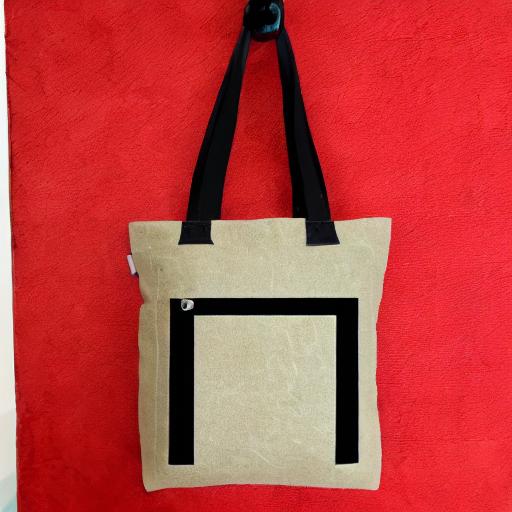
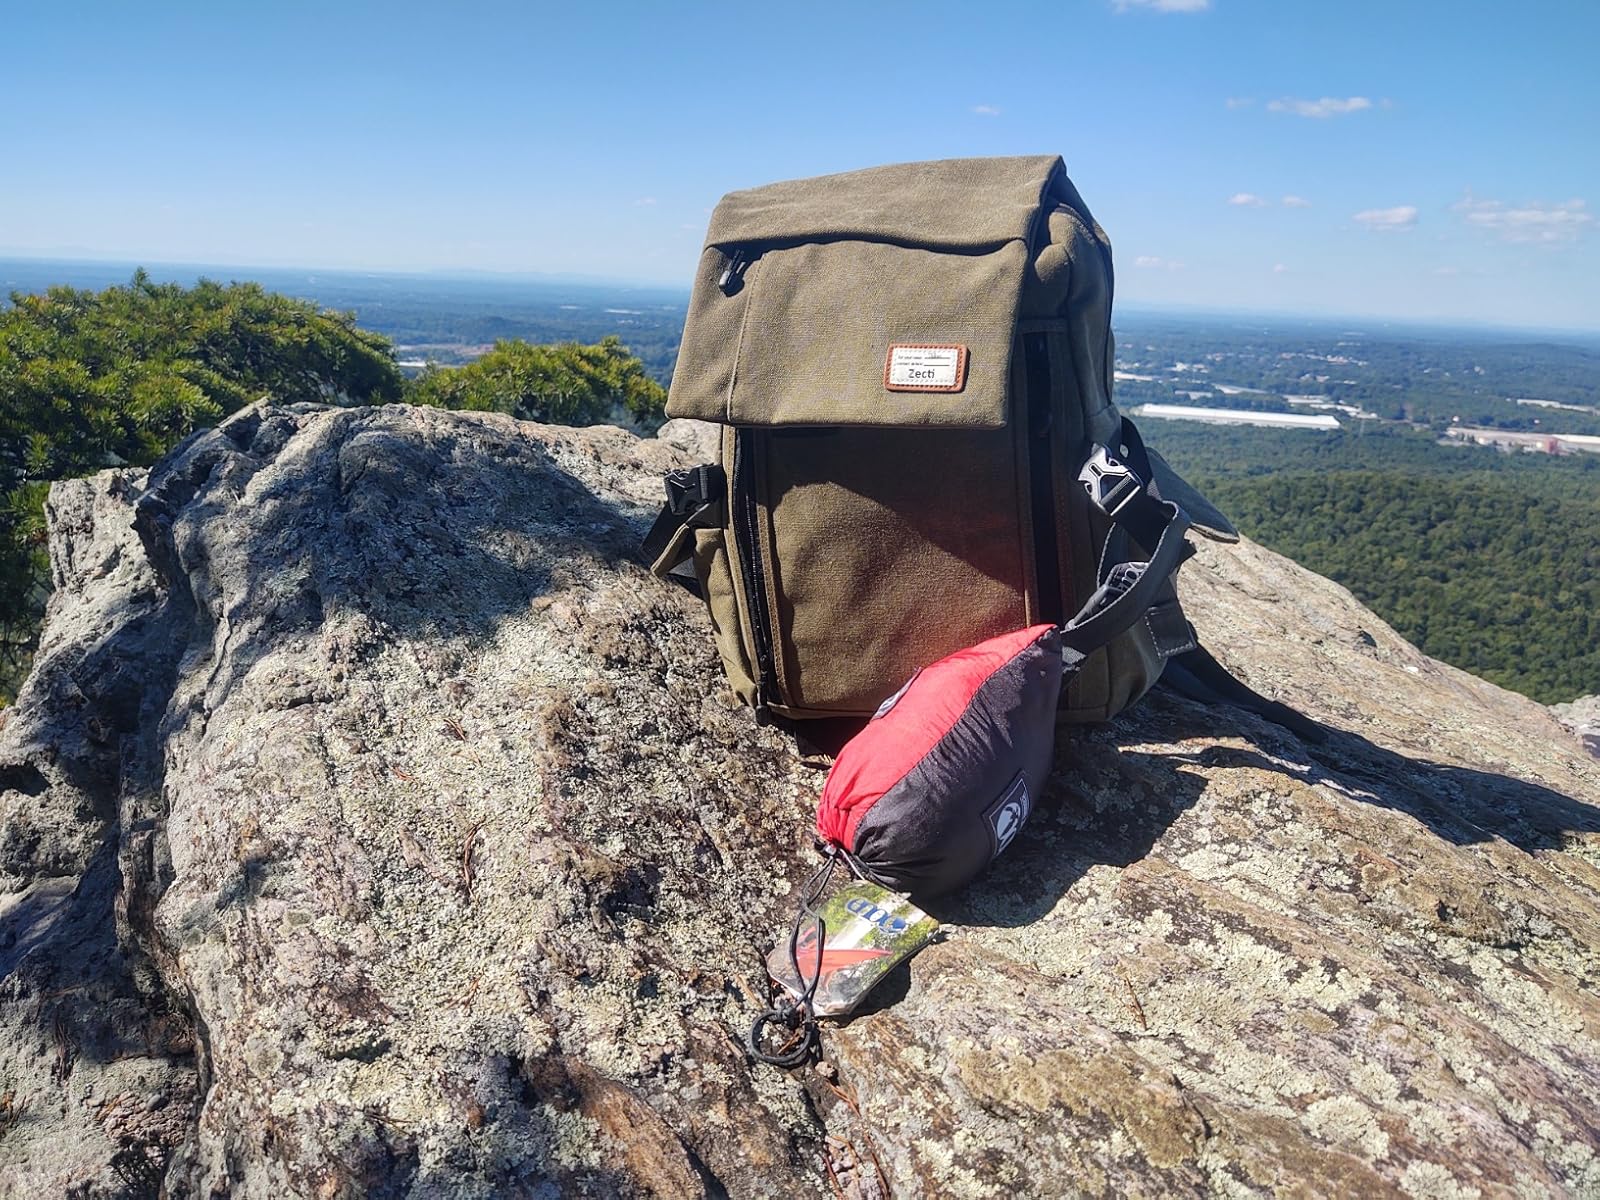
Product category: bag
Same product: no